Indo-Greek Kingdom

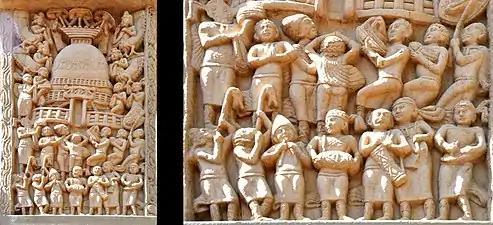
Foreigners on the Northern Gateway of Stupa I at Sanchi.

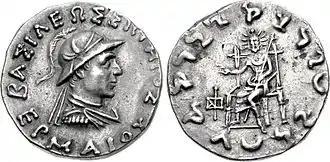

A warrior figure, the Bharhut Yavana, appeared prominently on a high relief on the railings of the stupa of Bharhut circa 100 BC. The warrior has the flowing head band of a Greek king, a northern tunic with Hellenistic pleats, he hold a grape in his hand, and has a Buddhist triratana symbol on his sword. He has the role of a dvarapala, a Guardian of the entrance of the Stupa. The warrior has been described as a Greek, Some have suggested that he might even represent king Menander.